Geography and ecology of the Everglades

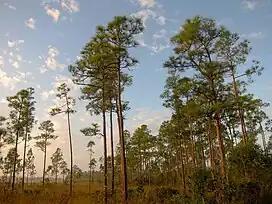
The pine rockland ecosystem is dominated by South Florida slash pines and shrubs like saw palmettos.

The prairies and sloughs of the Everglades system are bordered by two areas of poorly drained sandy soil on both sides of Lake Okeechobee: the Eastern Flatwoods and the Western Flatwoods just north of Big Cypress Swamp. The predominant ecosystem in the Flatwoods is pine forest, but there are also cypress swamps and sloughs in the Eastern Flatwoods. Along the eastern border of the Everglades is the Atlantic Coastal Ridge, rising in elevation, and curving to the southwest, gradually decreasing in elevation until it meets Taylor Slough. The Coastal Ridge prevents Everglades water from flowing into the Atlantic Ocean to the east, directing it southwesterly into Florida Bay. The South Florida metropolitan area is located on a portion of the Atlantic Coastal Ridge, and much of the landscape has changed drastically within the past 100 years as a result of urban growth.